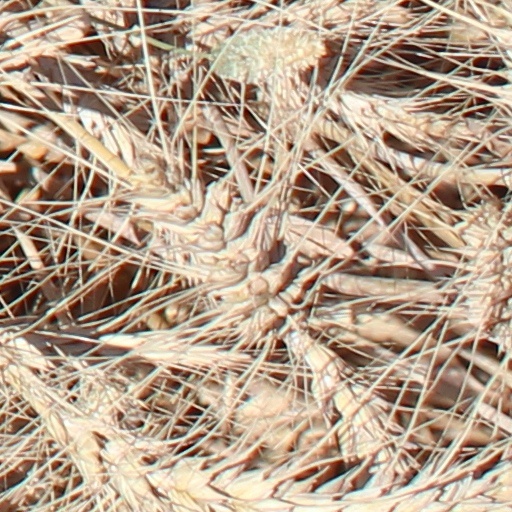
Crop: wheat